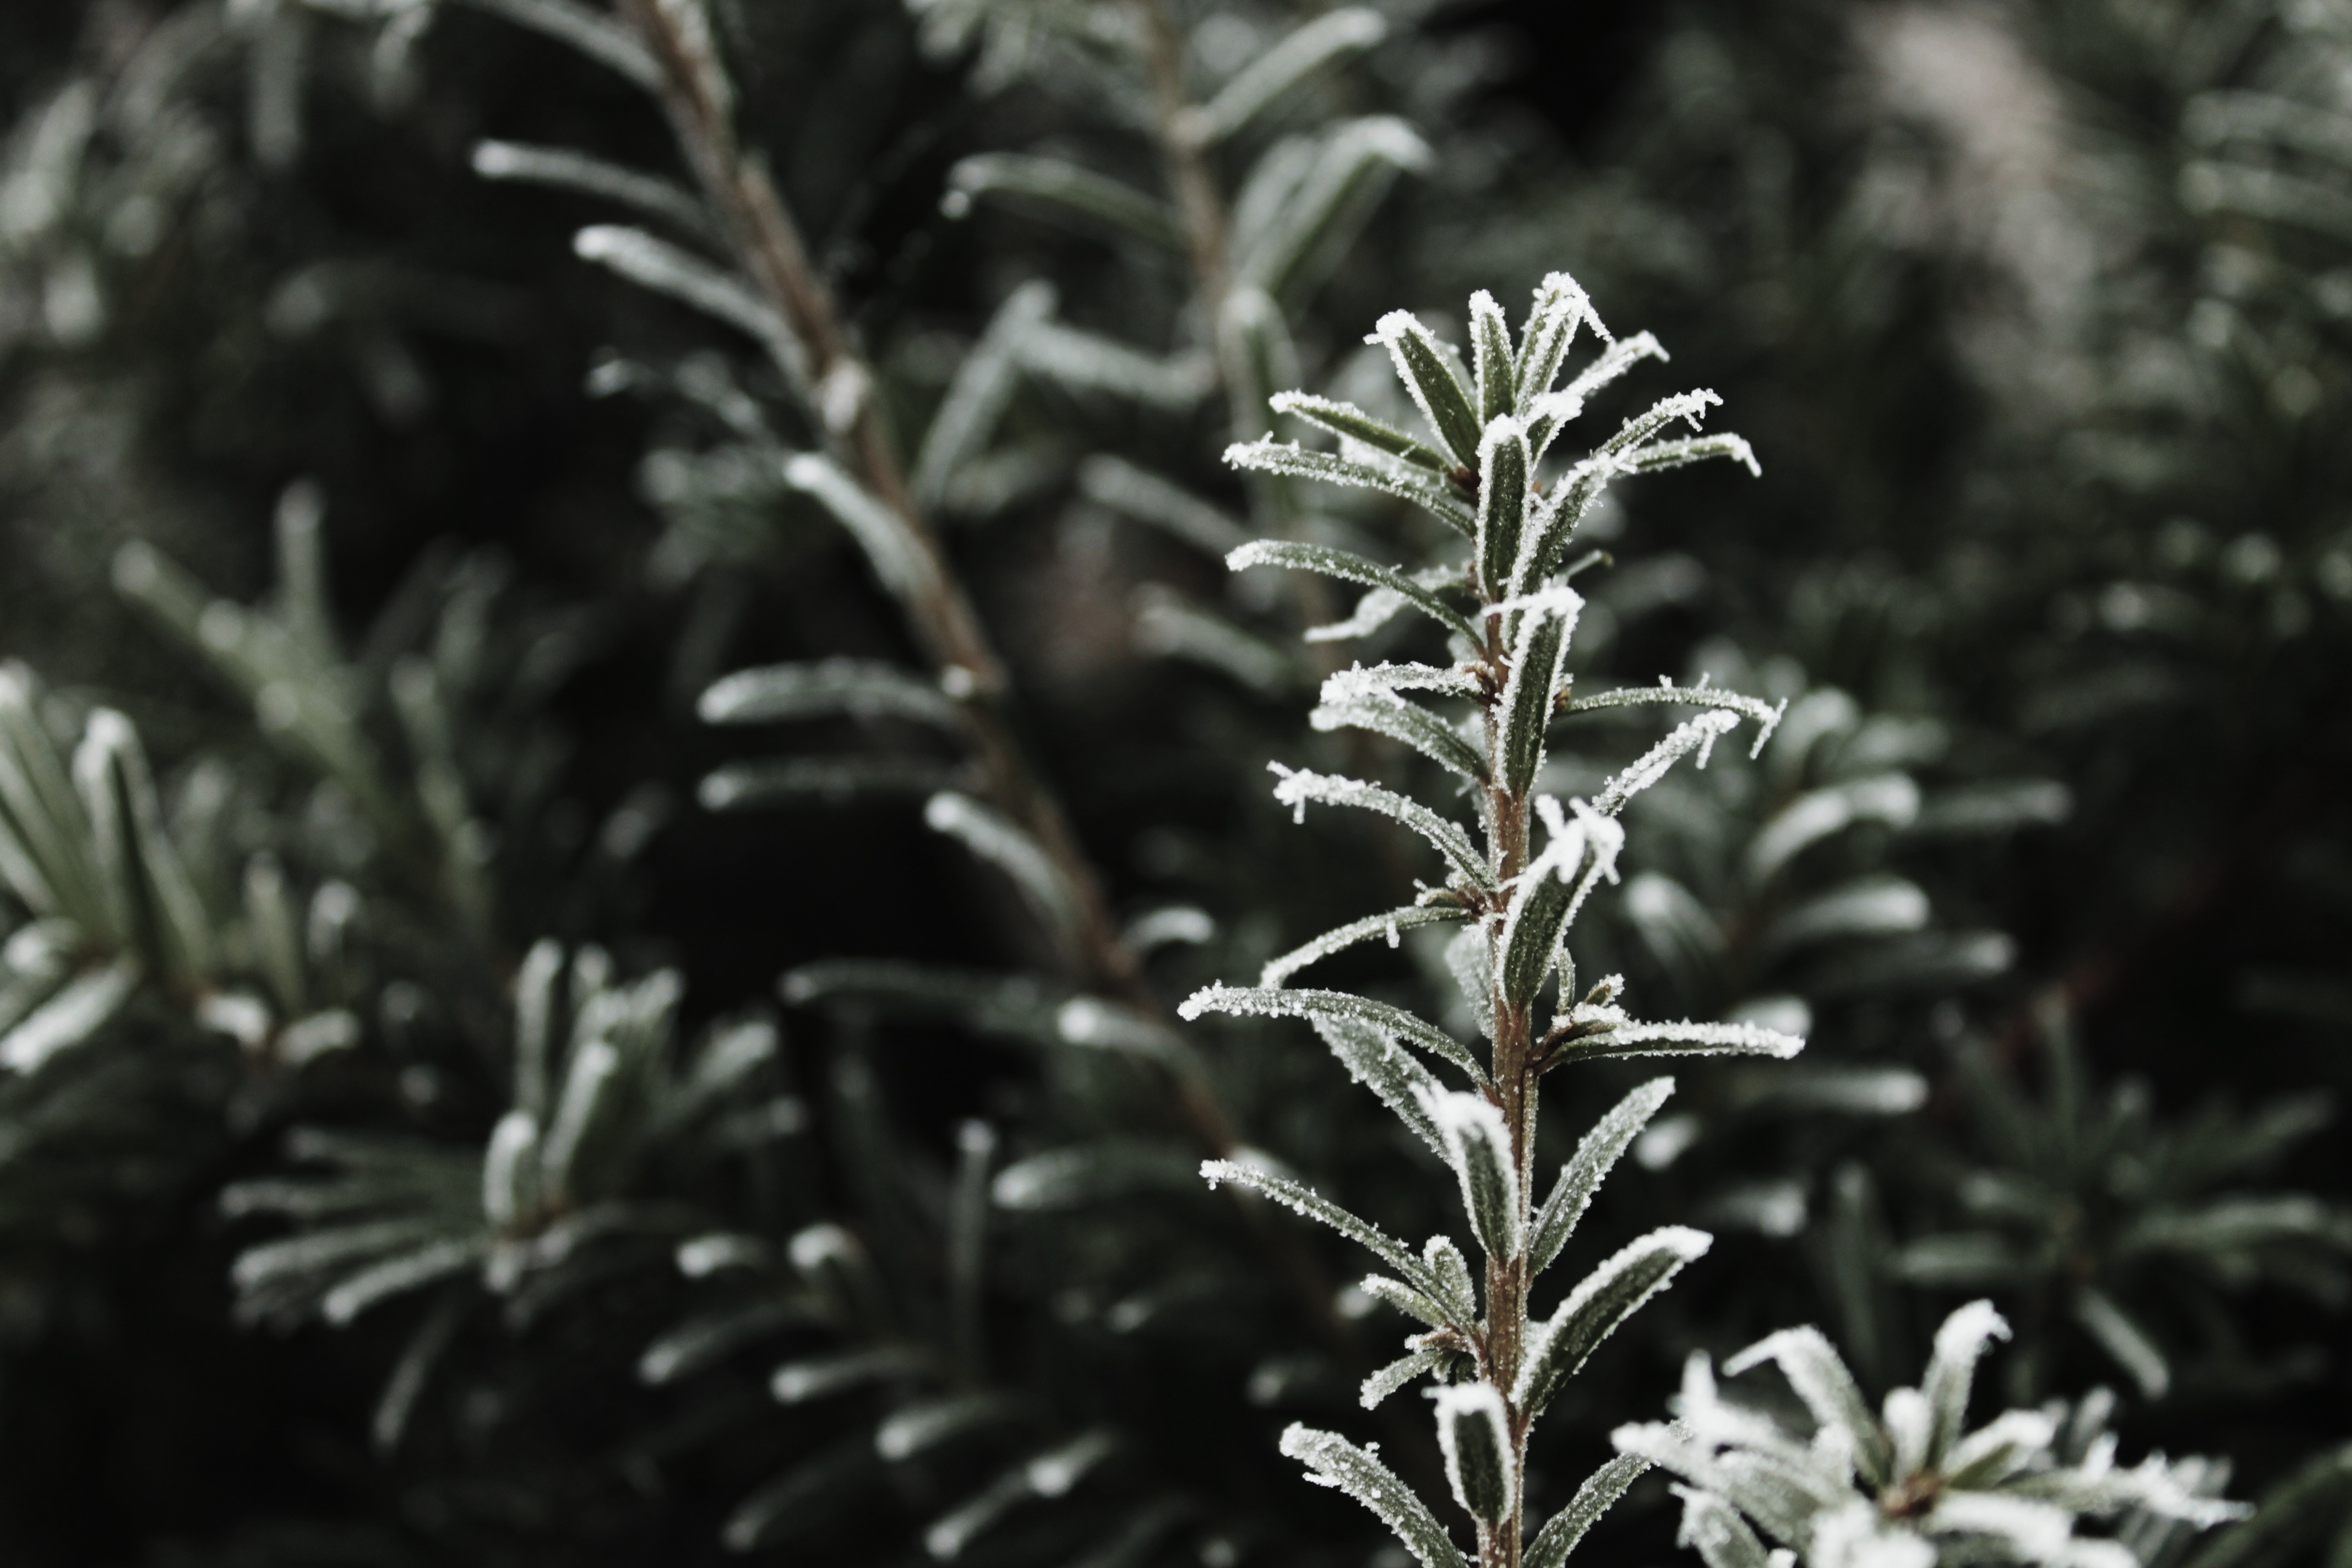
tree, branch, snow, winter, plant, leaf, flower, frost, ice, botany, fir, flora, plants, twig, conifer, spruce, shrub, macro photography, woody plant, land plant